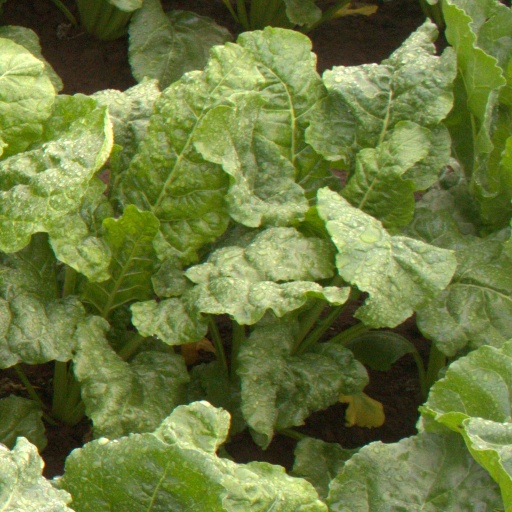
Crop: sugar beet